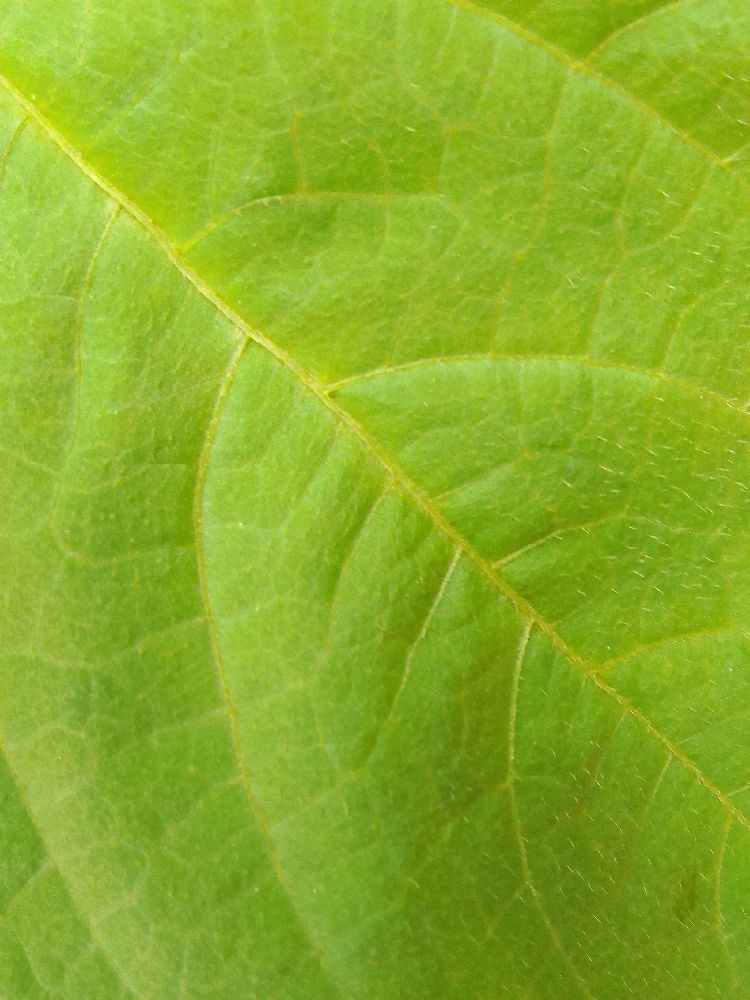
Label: healthy